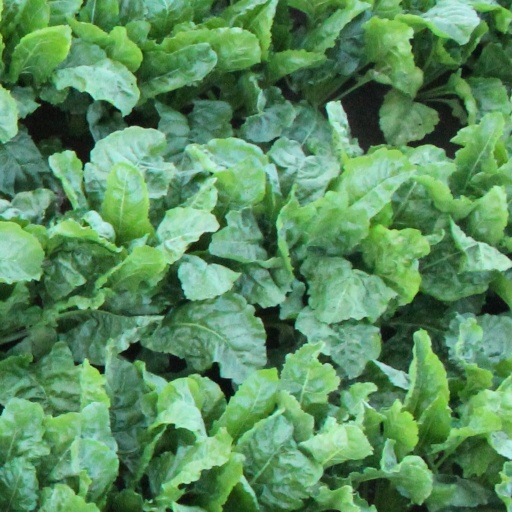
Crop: sugar beet